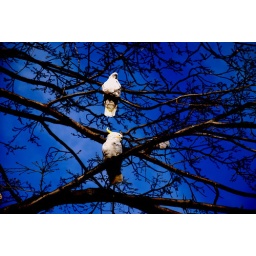
Snaps we took walking around Canberra, home to loads of exotic and not-so-exotic winged things